Firebird (trumpet)

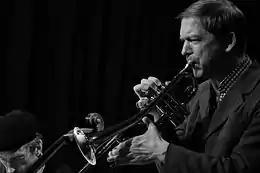
Axel Dörner playing a Firebird trumpet, 2015

The Firebird may be played strictly as a valve trumpet, or using the valves and slide in conjunction. With only the first four slide positions available, some lower notes (low F, G, A, C, D, E, and the second A) require the use of valves. Higher As can be achieved using normally out-of-tune harmonics, since the slide allows for microtuning adjustments.